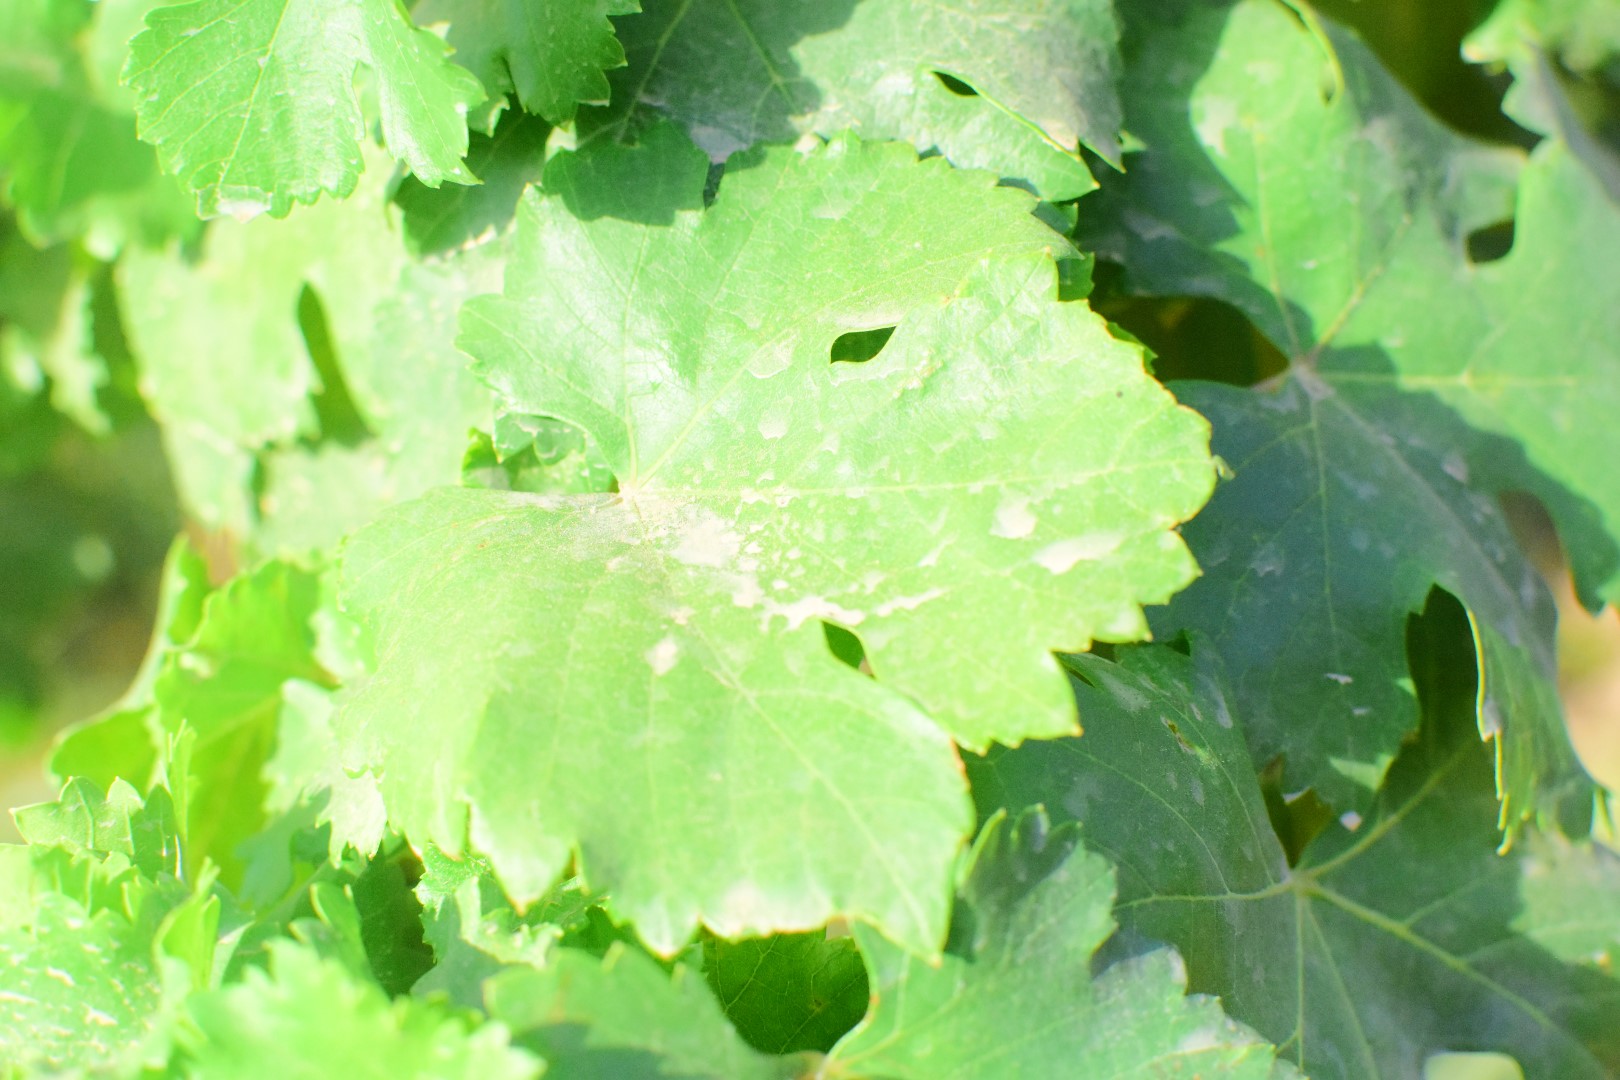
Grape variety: Deas Al-Annz